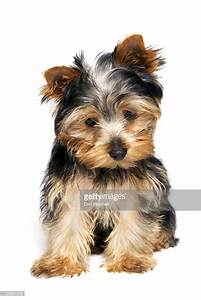
Label: cane